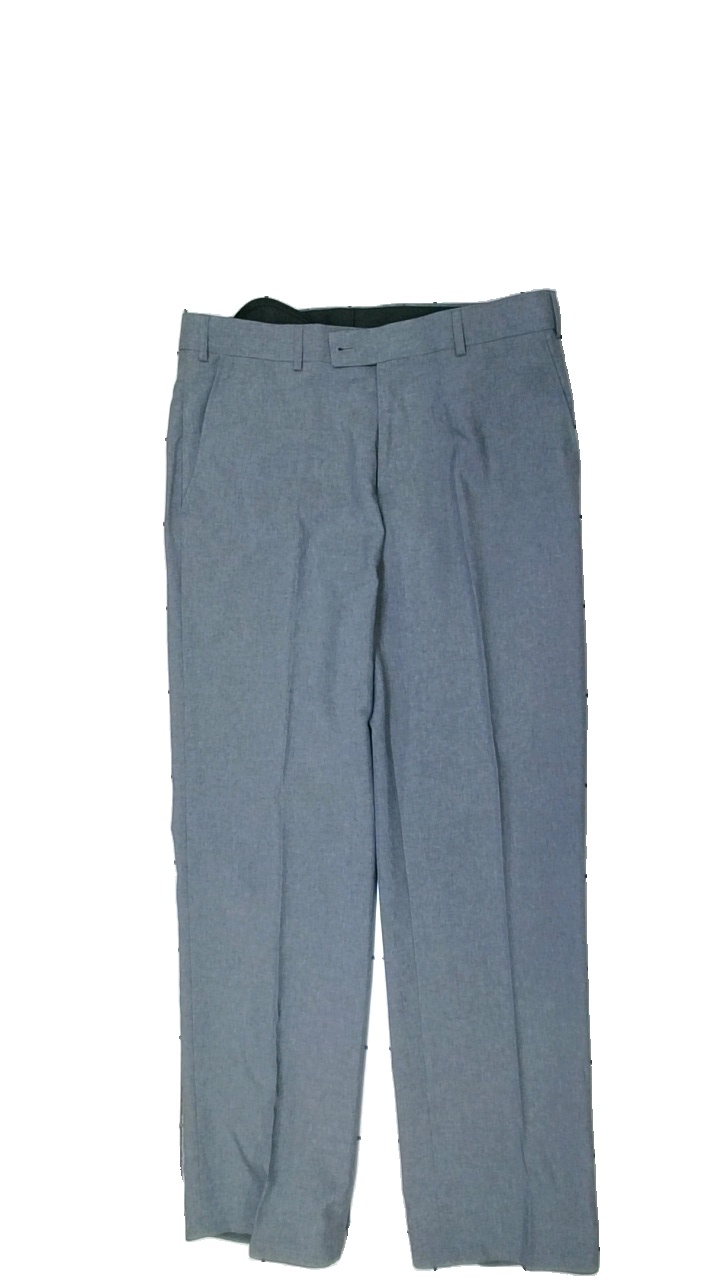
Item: Trousers (Men)
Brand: Dressman
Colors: Grey
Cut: Regular
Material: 100% polyester
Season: All
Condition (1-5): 4
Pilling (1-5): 4
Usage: Reuse
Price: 50-100